Santa Monica Mountains National Recreation Area

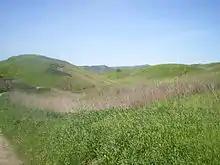
Rolling hills at Upper Las Virgenes Canyon Open Space Preserve

In 2003, Ahmanson Ranch was acquired by the Santa Monica Mountains Conservancy to create the Upper Las Virgenes Canyon Open Space Preserve. In 2010, of land northwest of the U.S. 101/Las Virgenes Road junction, as well as additional land to the southeast of Las Virgenes Road, were acquired by the Santa Monica Mountain Conservancy. Additionally, several hills with undeveloped ranch land in the area also had their viewsheds protected from development, and these areas now serve as an unofficial gateway to the SMMNRA and its visitor center on Las Virgenes Road at King Gillette Ranch.